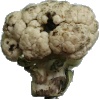
Label: Cauliflower 1